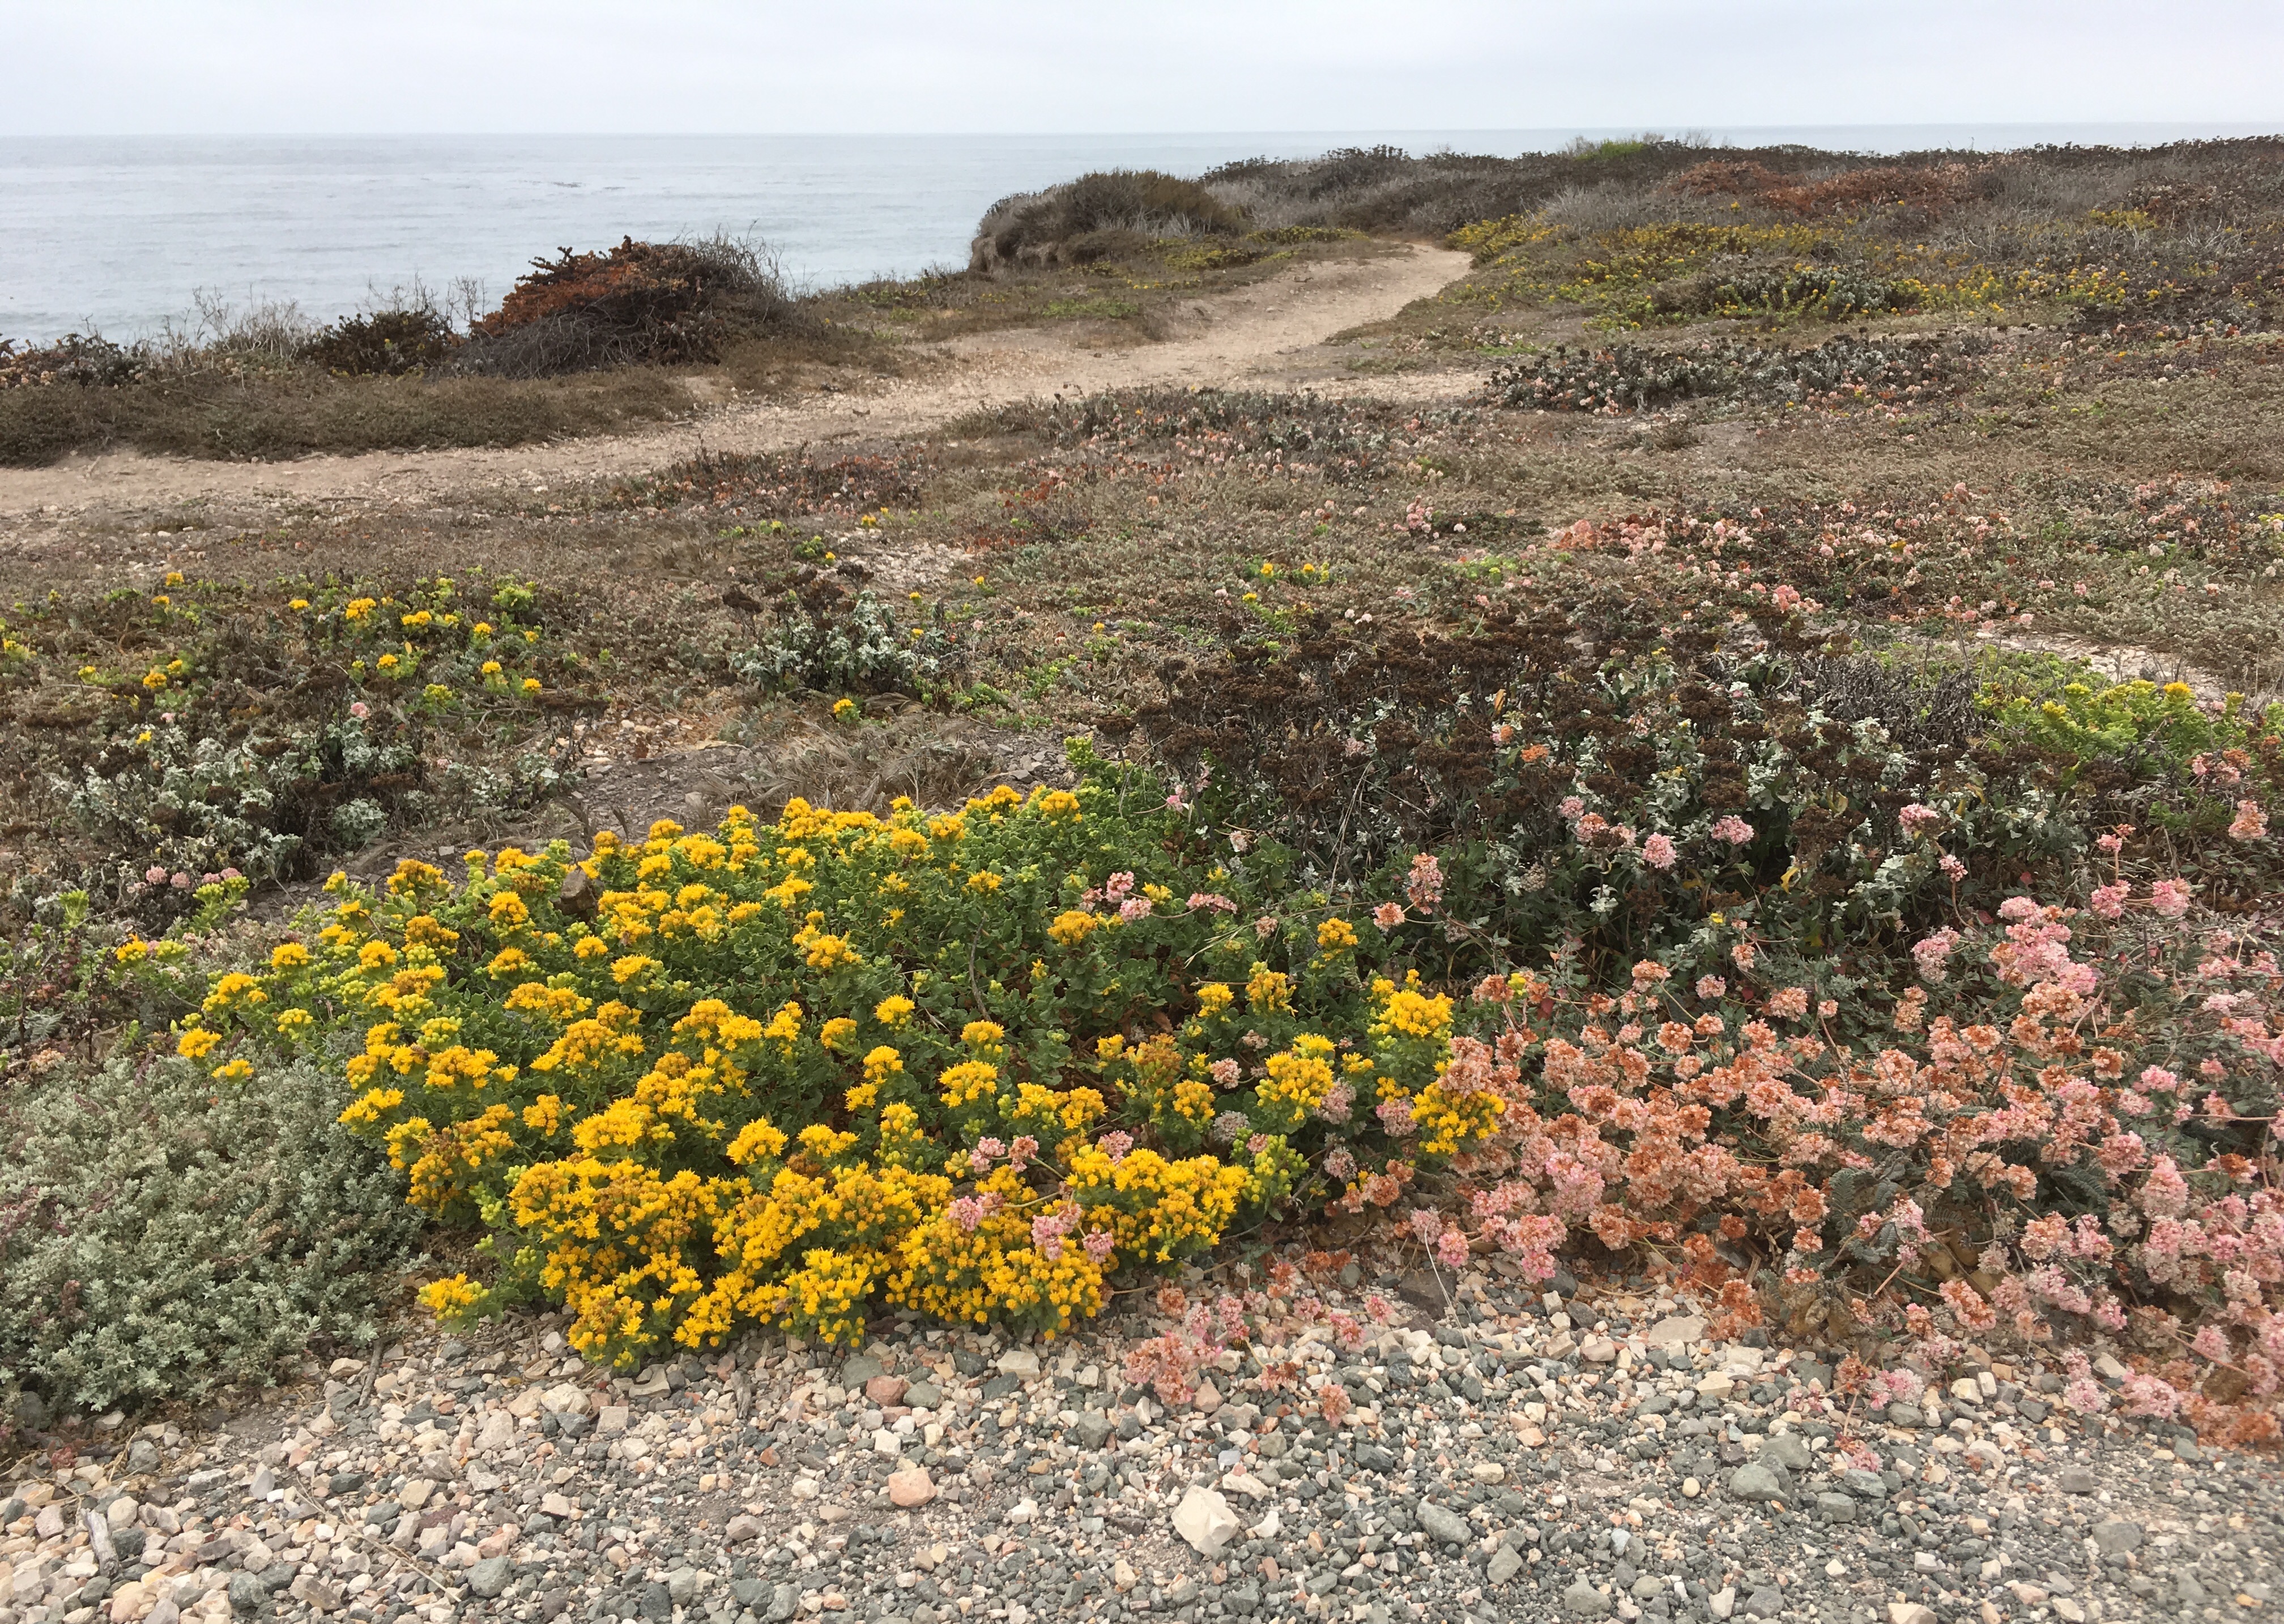
coast, rock, plant, trail, flower, park, soil, botany, terrain, flora, wildflower, de, vegetation, shrub, wildflowers, state, montaa, ecosystem, desirabletrail, desirable, montaadeoro, montaadeorostatepark, oro, tundra, flowering plant, land plant